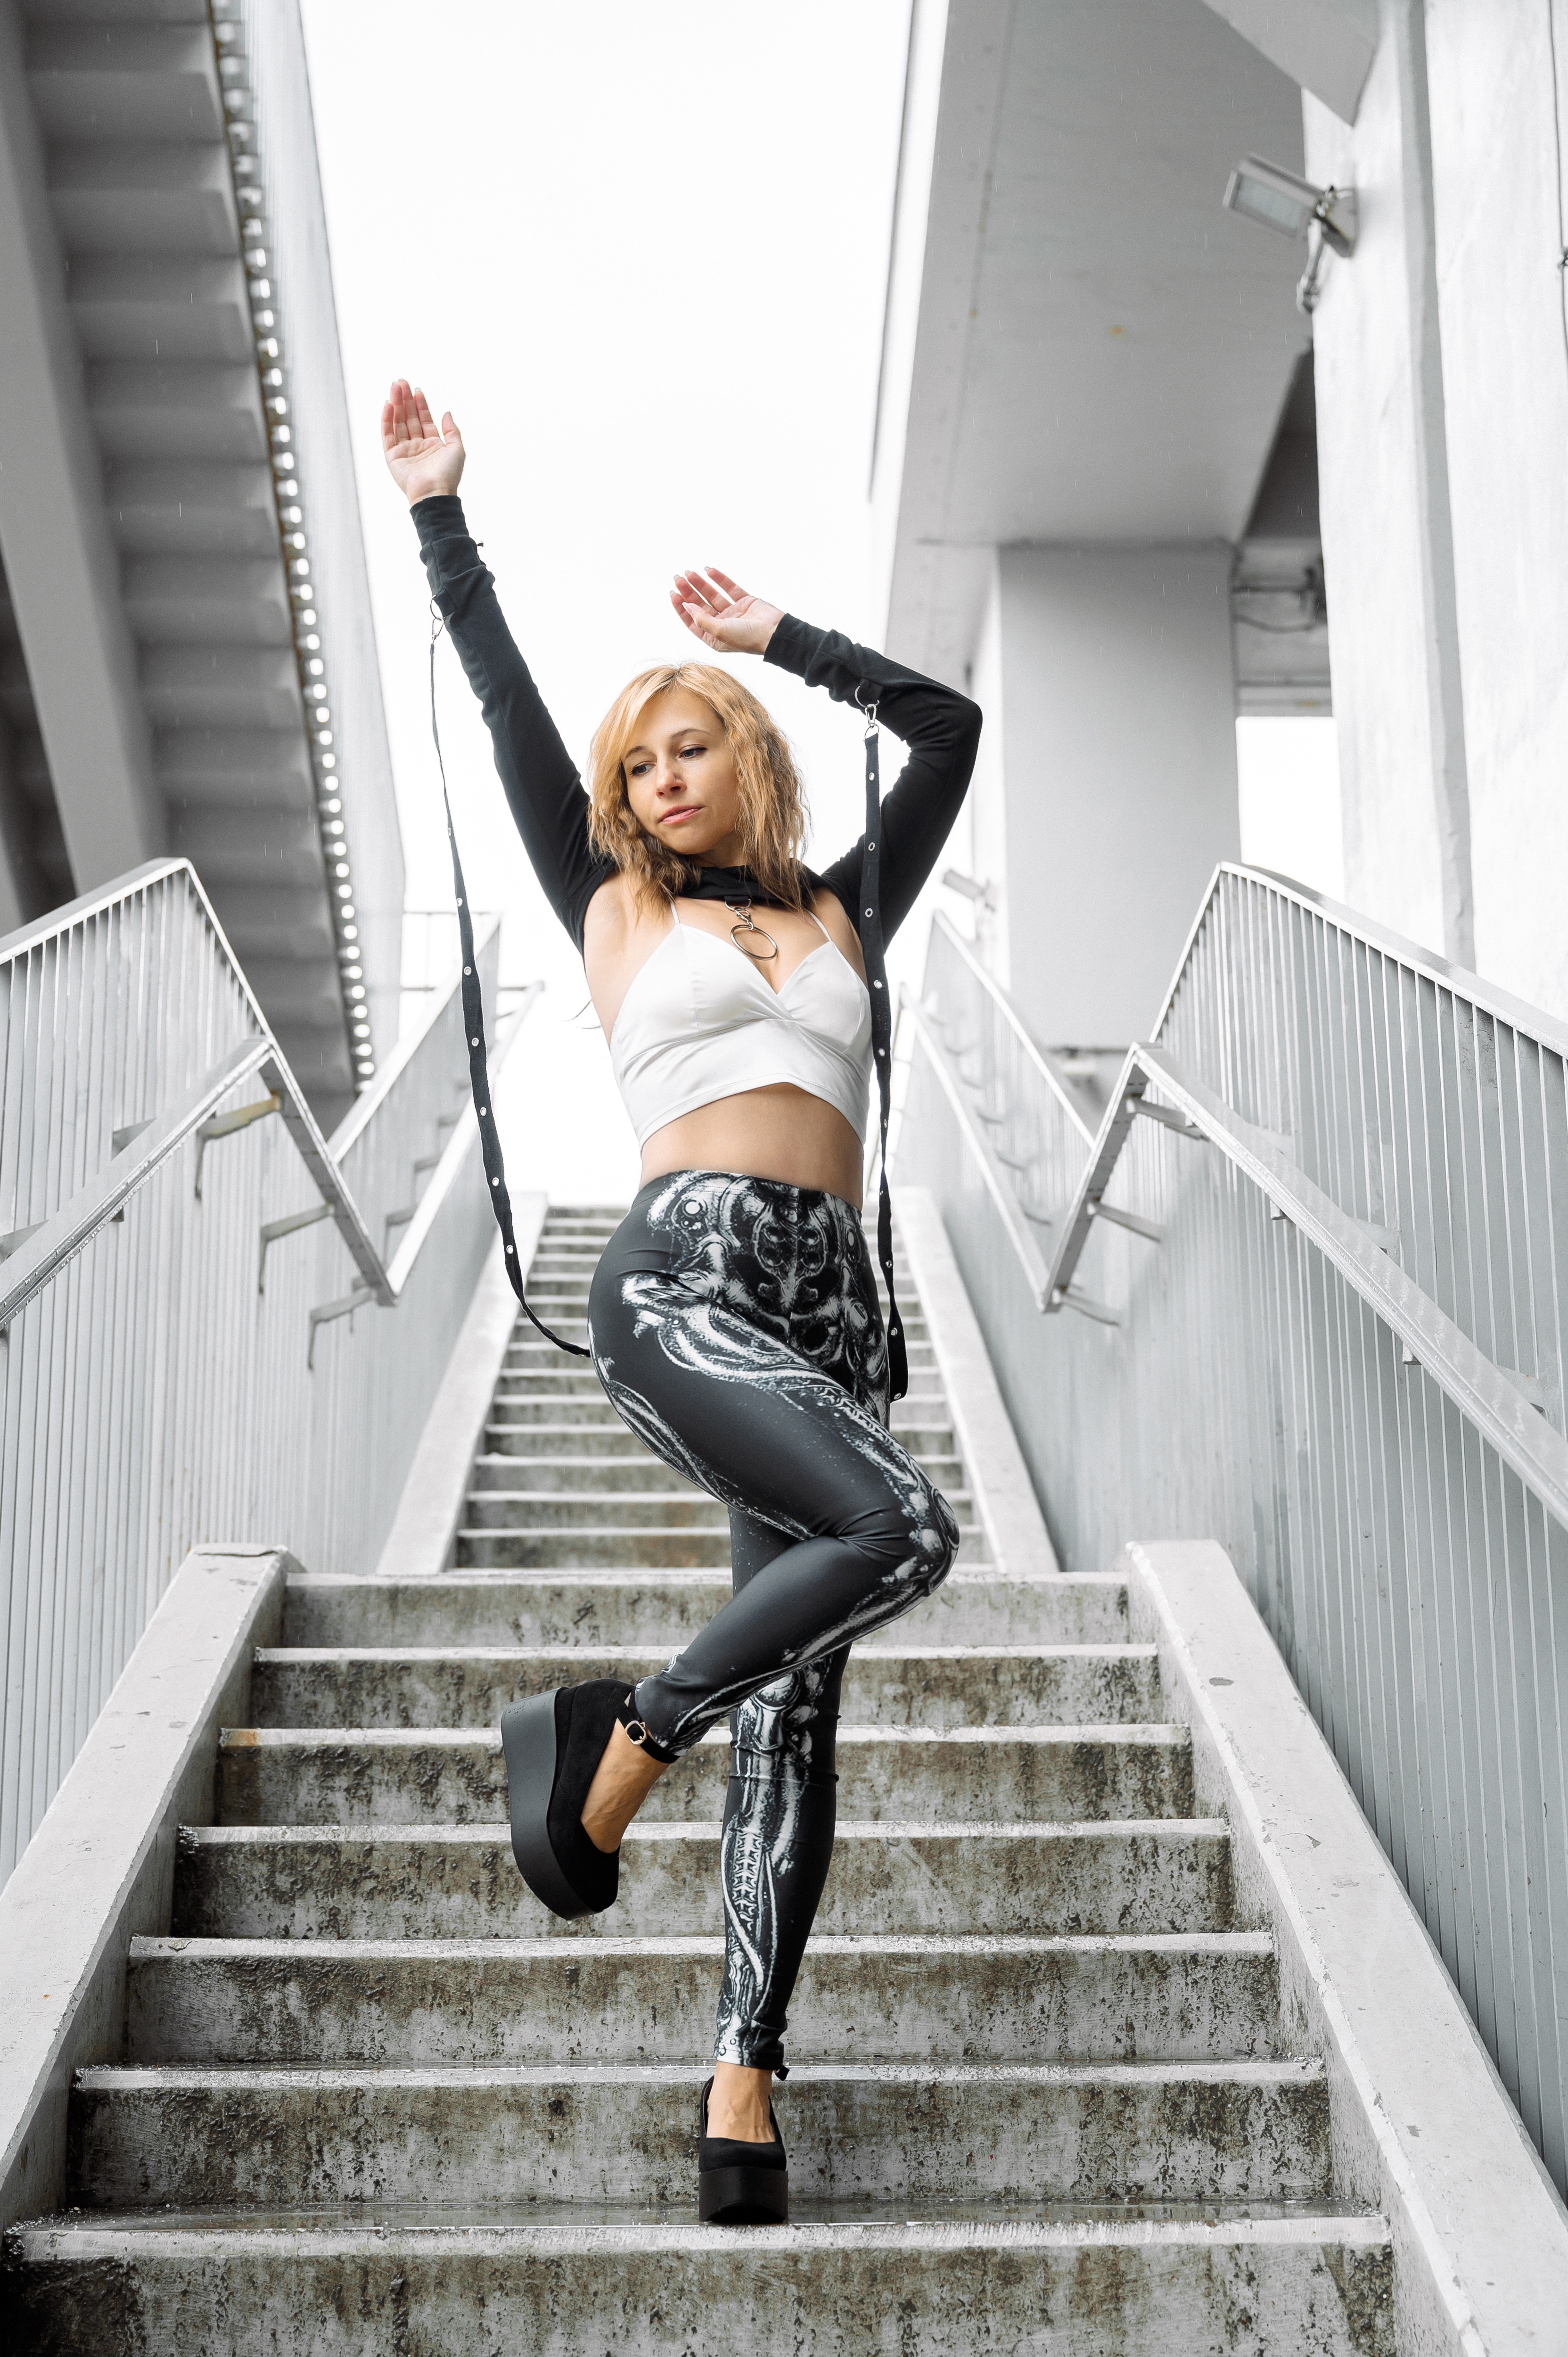
woman, footwear, leg, flash photography, stairs, waist, thigh, knee, grey, style, eyewear, fashion design, sneakers, denim, human leg, sportswear, shorts, boot, fashion model, electric blue, t shirt, sitting, brown hair, abdomen, leggings, art model, handrail, sandal, pattern, monochrome, monochrome photography, photo shoot, high heels, street, portrait photography